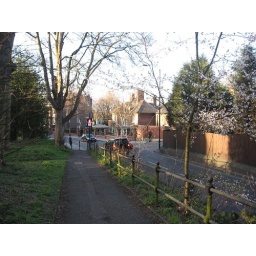
Above the Bull &amp;amp; Bush. Not sure if the &amp;quot;SLOW DOWN&amp;quot; sign was triggered by the car or the scooter-rider on the pavement.